Yakın Doğu Üniversitesi (women's basketball)

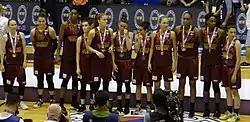
Yakın Doğu Üniversitesi in 2018

Near East University is a university in Northern Cyprus. The university's women's basketball team is a Turkish Cypriot team that competes in the Turkish Women's Basketball League and represents Northern Cyprus. The club is based in Istanbul, Turkey.